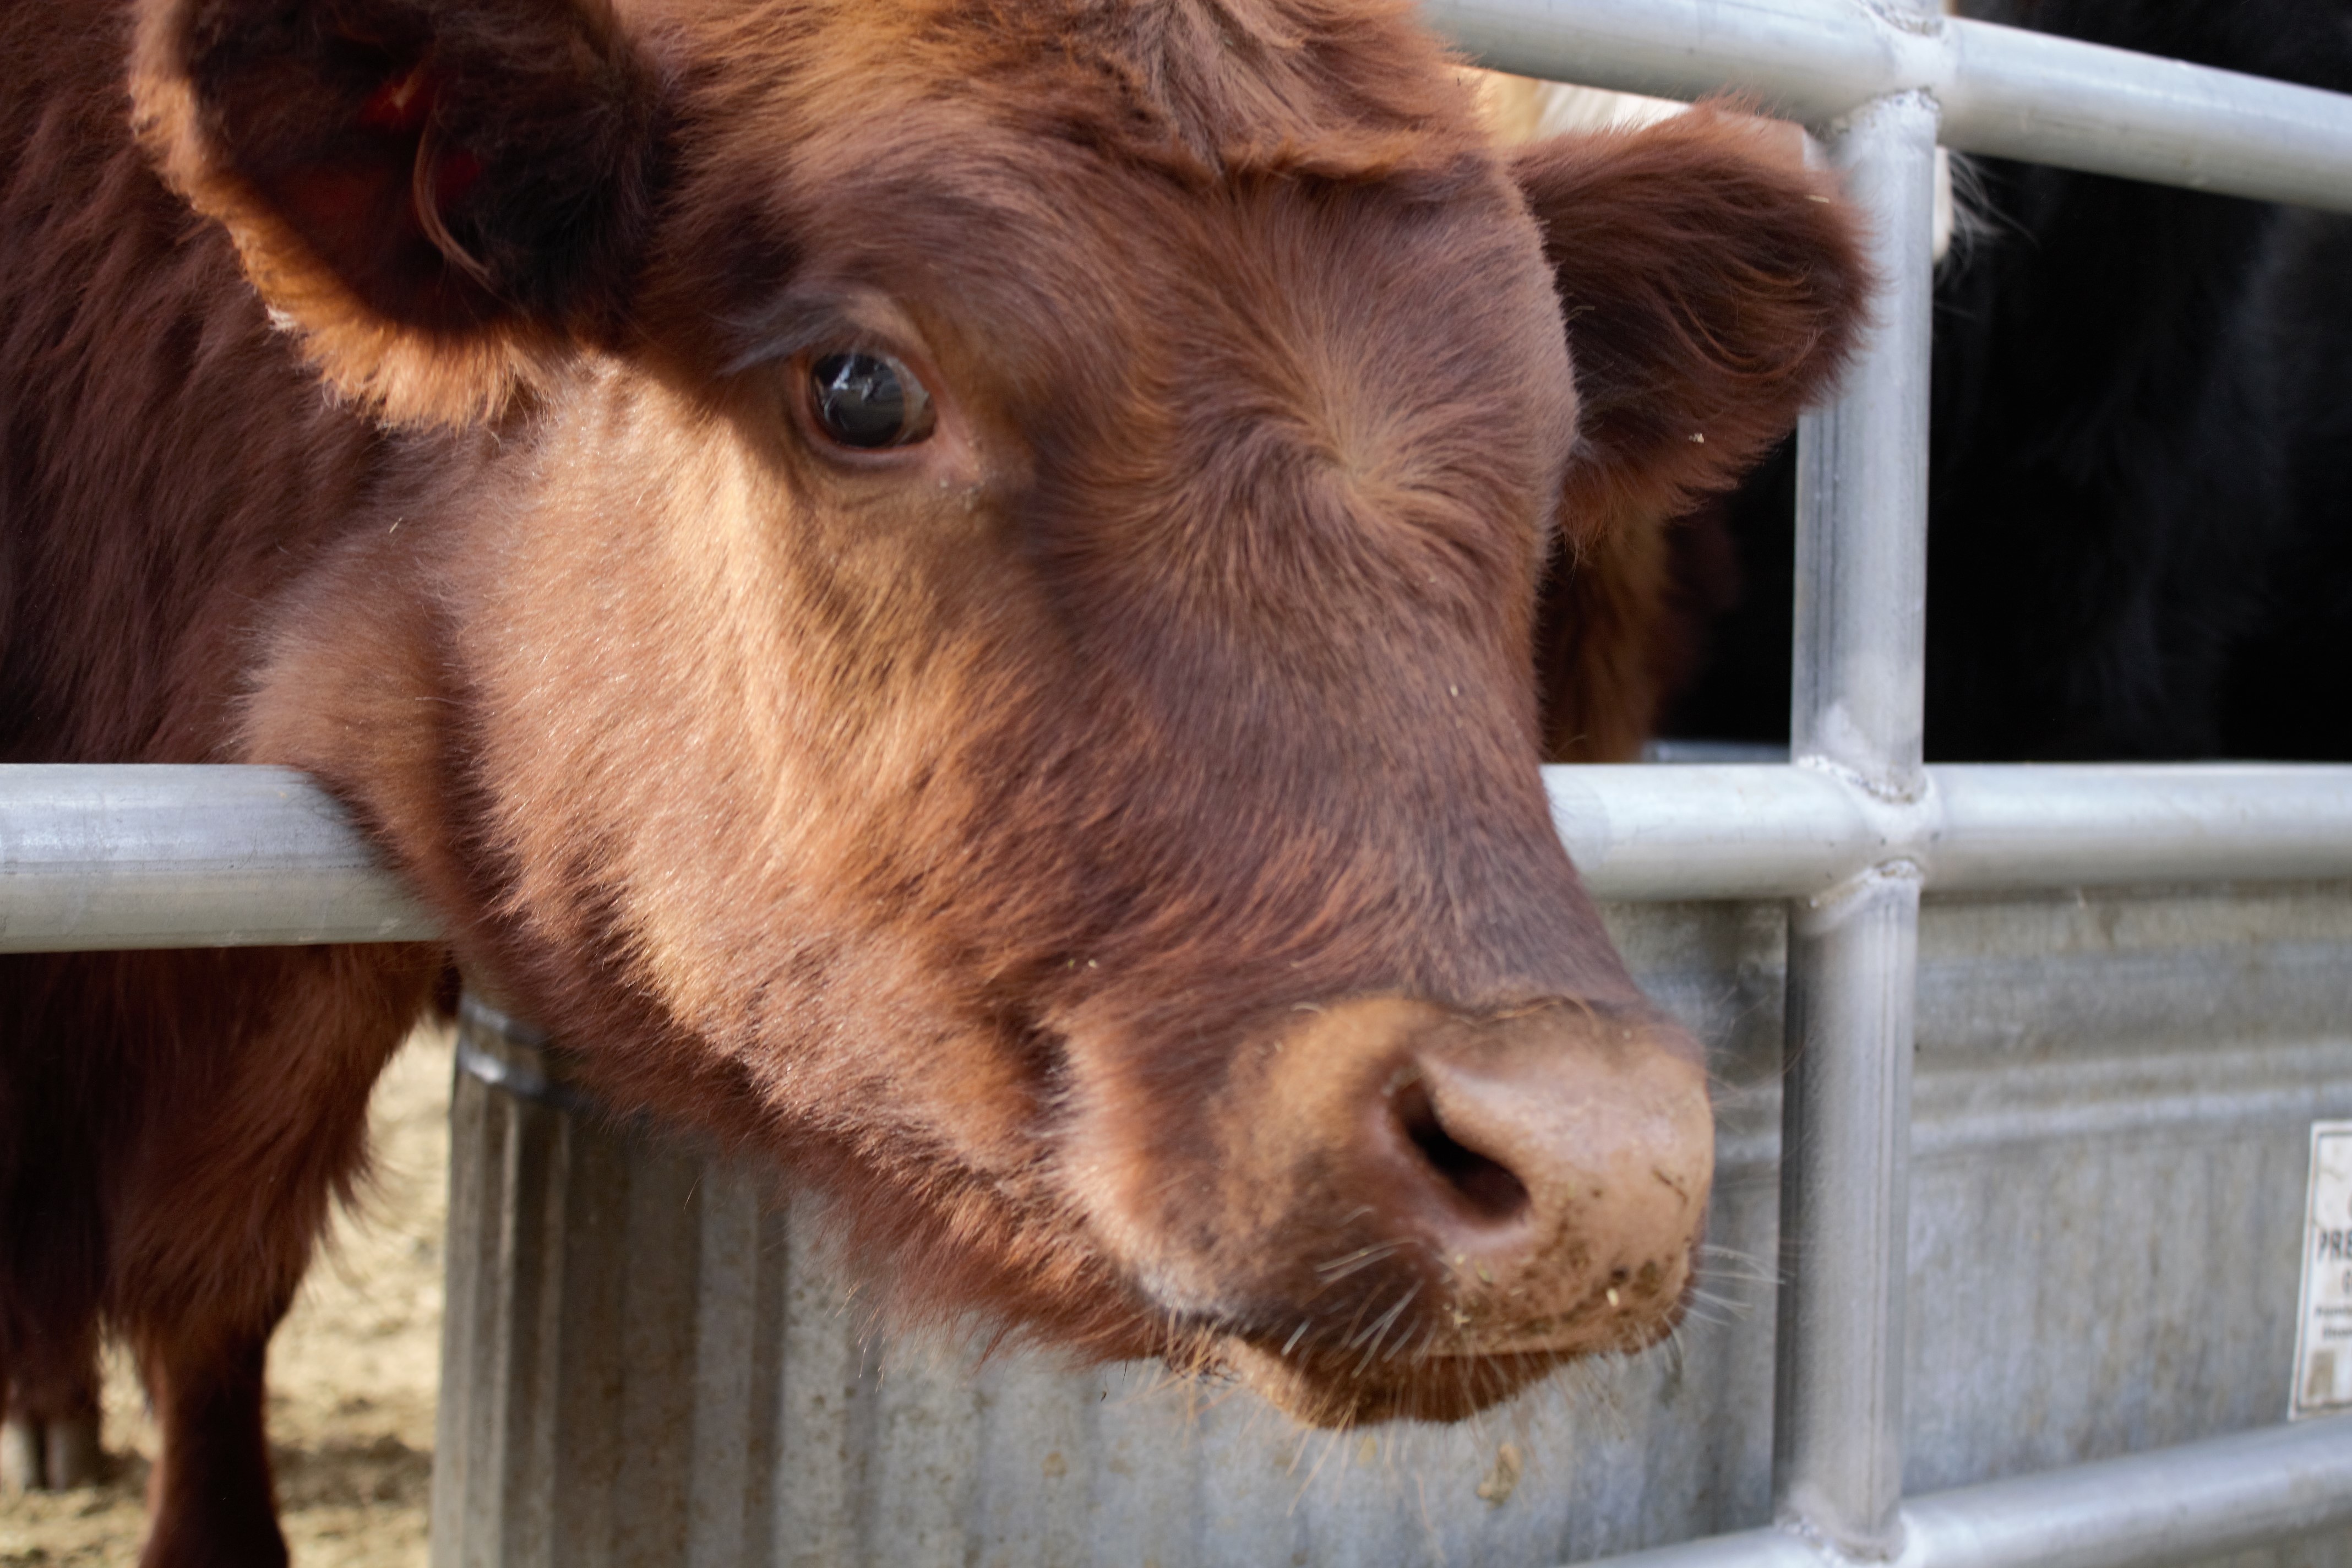
pasture, grazing, mammal, fauna, calf, close up, bull, vertebrate, dairy cow, cattle like mammal